Sinking of MV Conception

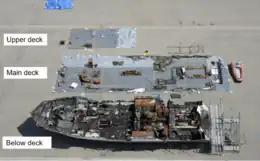
Wreckage from the vessel arranged by deck

The NTSB expected to conclude its investigation and declare a cause after twelve to eighteen months of investigations. One of the surviving crew members theorized the fire may have started in the salon of the ship, where cellphones and cameras had been plugged in to charge overnight. The designer of the vessel speculated the fire may have begun in the bunk area, possibly sparked by a lithium battery. Boats made at the time the "Conception" was built were not installed with electrical systems that could handle the number of rechargeable devices carried by current passengers, who often bring cell phones, cameras, and lighting systems for their dives. The sheer number of devices charging at once may have overloaded circuits, or the devices' lithium-ion batteries may have overloaded. In October 2018, two passengers aboard the sister ship "Vision" saw a battery and charger catch on fire in the aft portion of the salon; one unplugged it and dunked it in a bin of rinse water, and the other emptied a fire extinguisher onto the aft bookcase where it had been plugged in.